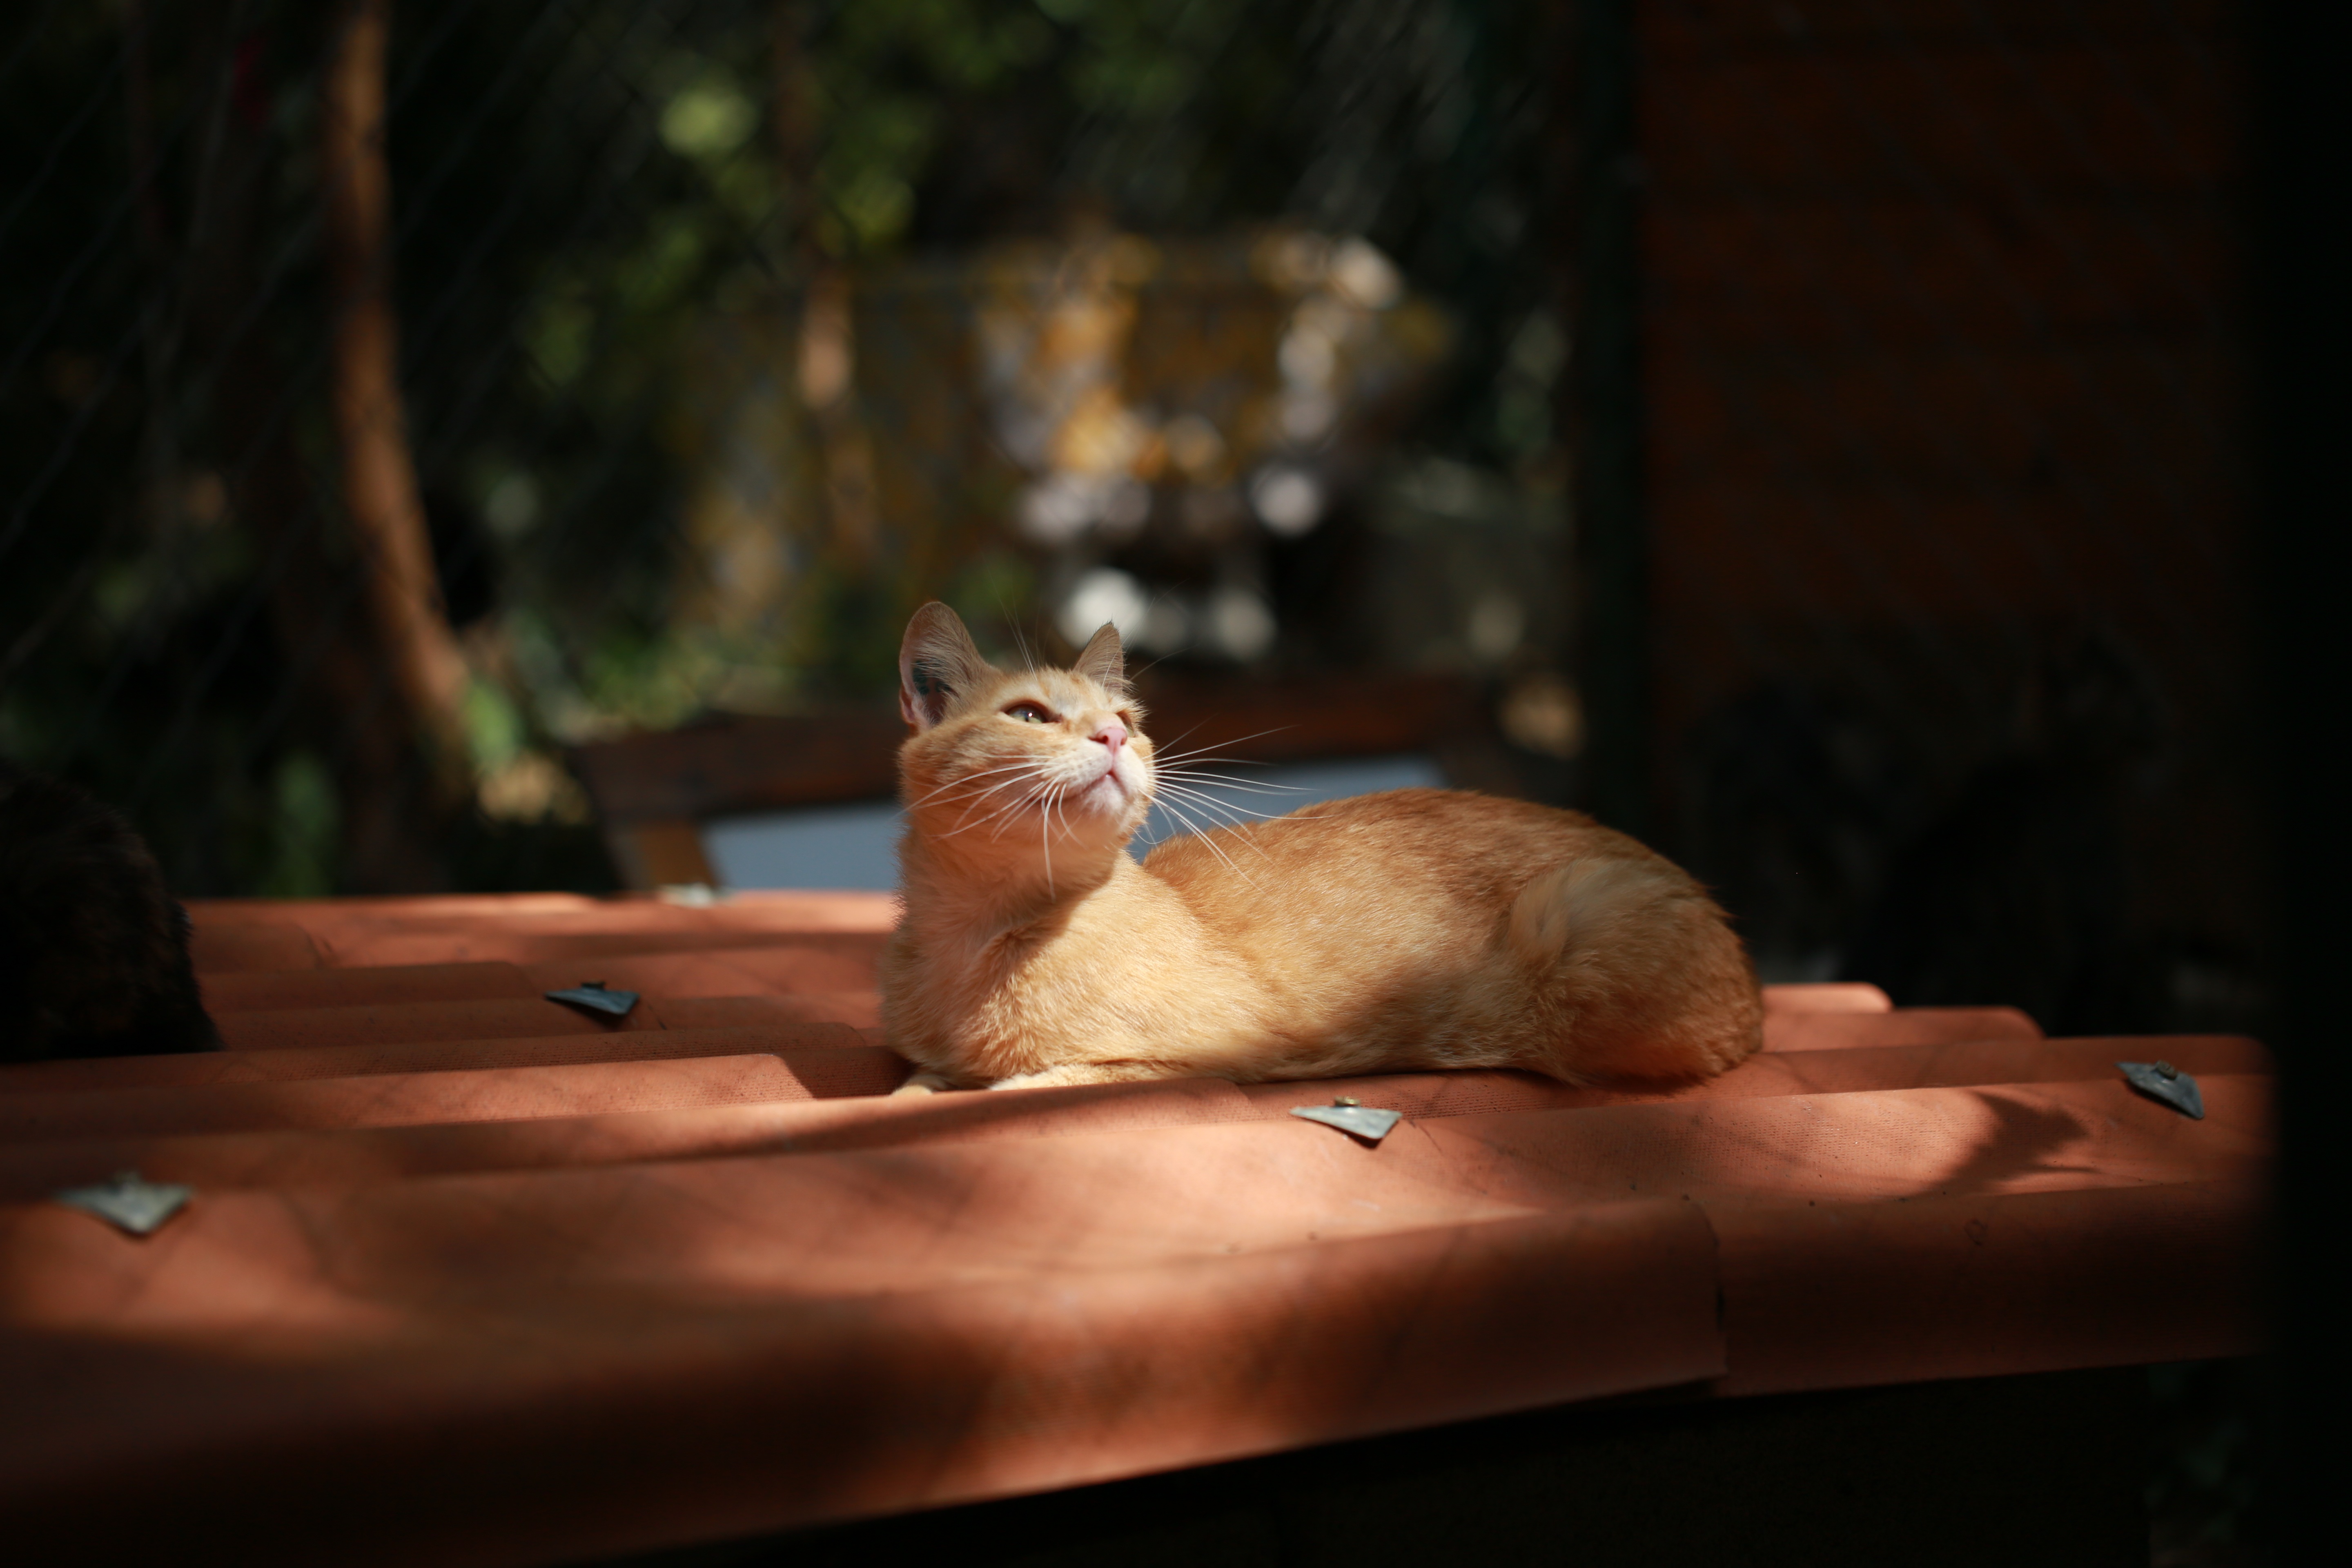
nature, light, animal, pet, cat, shadow, feline, mammal, pink, fauna, domestic animal, outside, look, vertebrate, katze, cat eyes, cat head, fart, cat face, small to medium sized cats, cat like mammal